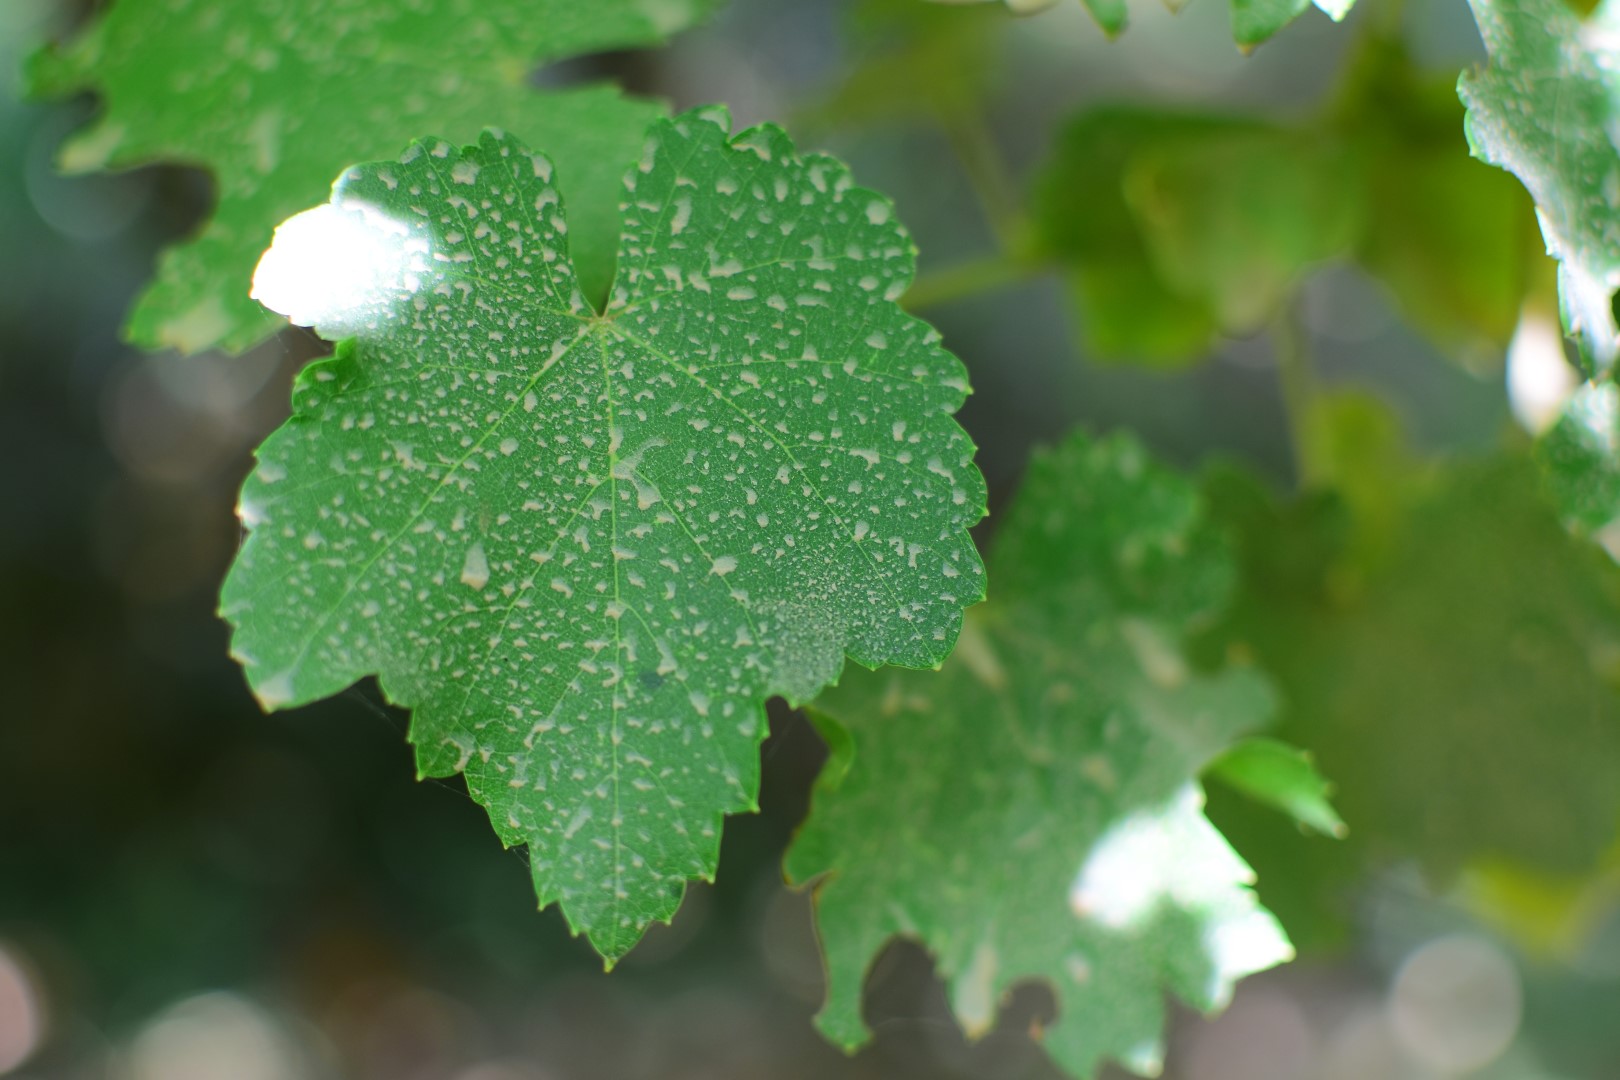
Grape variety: Frinsi